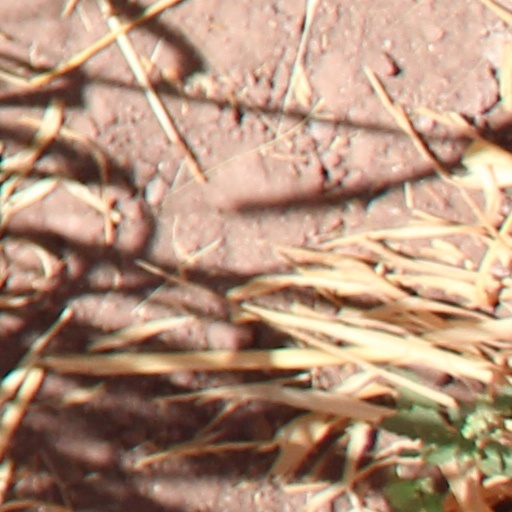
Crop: wheat